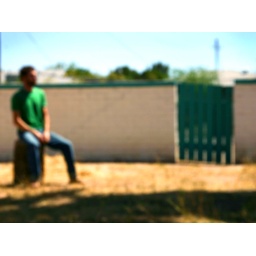
self-portrait on stump in sun with skull necklace and birds chirping...oh, and auto focus off.